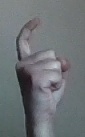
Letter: ra